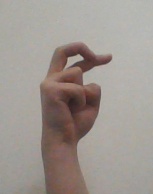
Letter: zay